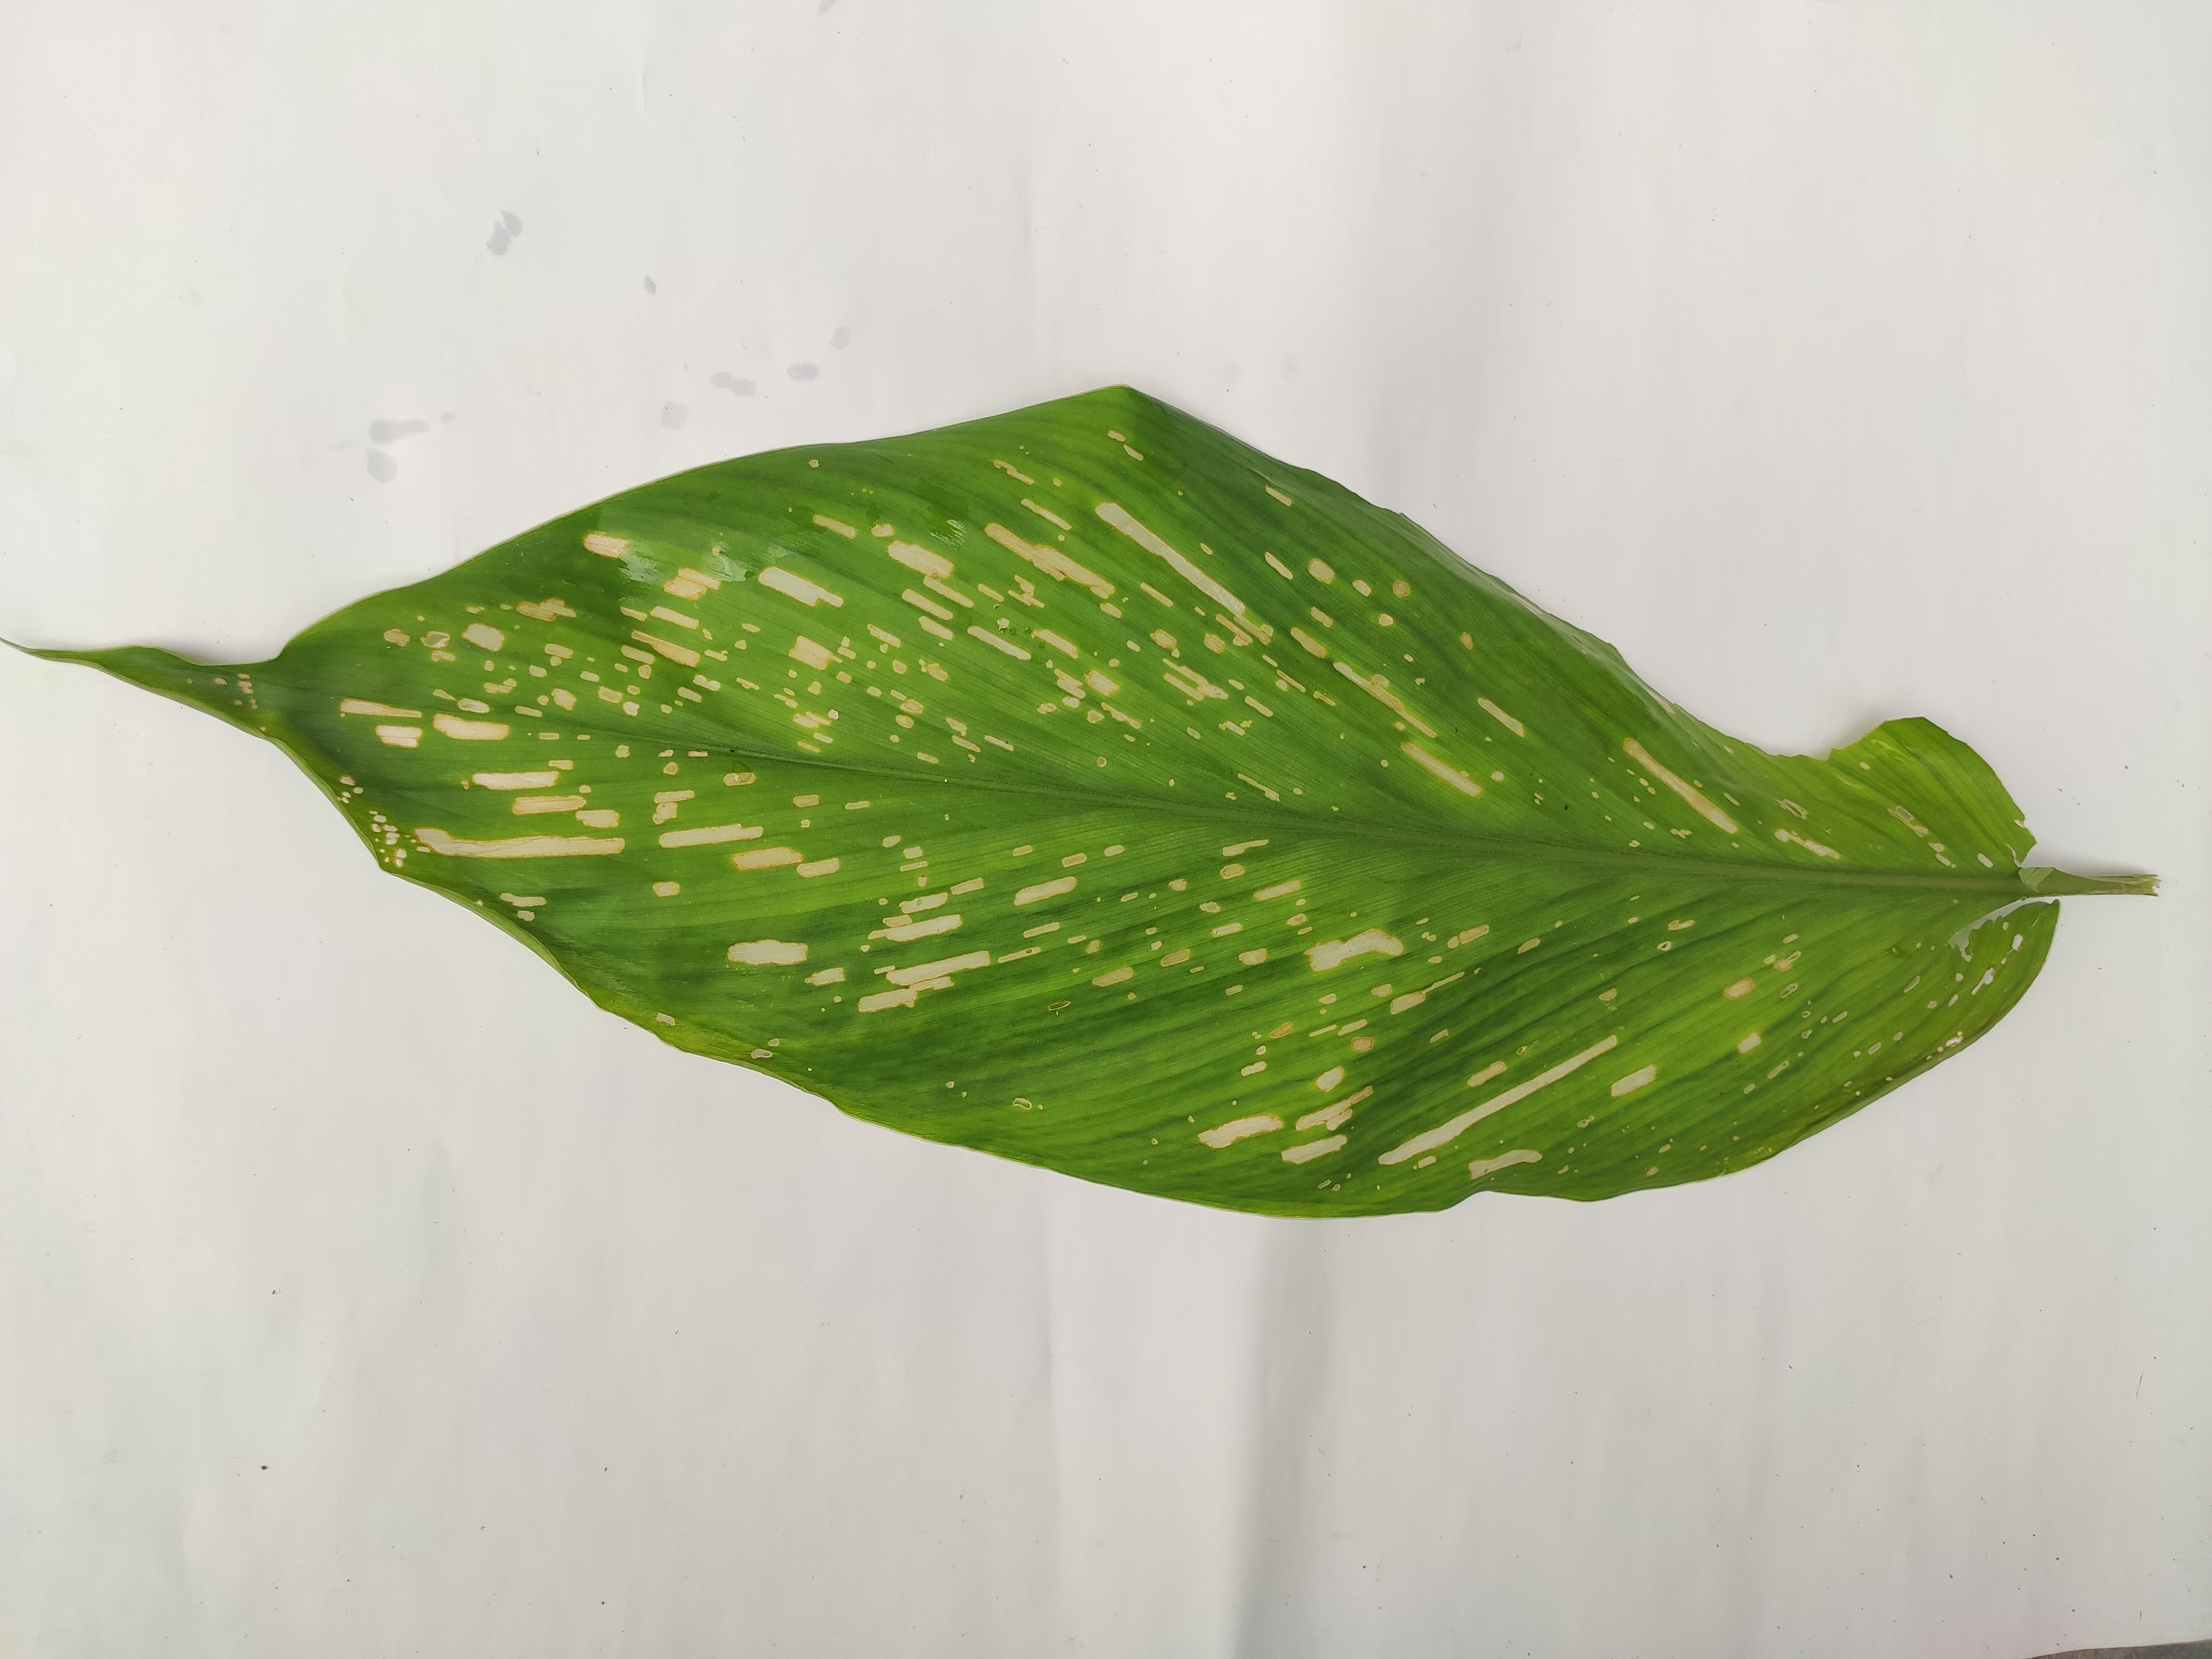
Label: Aphids_Disease